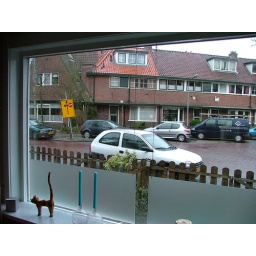
glass in front of window series, Feb 05